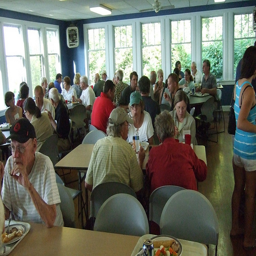
A group of people eat food in a dining hall.
A crowd of people in a room sitting at tables eating foods.
A restaurant consisting of several people sitting at beige tables eating.
People are sitting and eating in a cafeteria.
There is a large group of people eating in the dining hall.